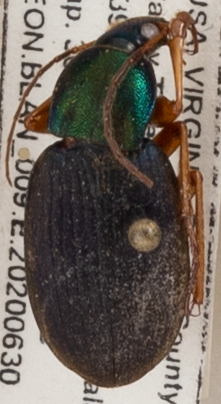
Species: Chlaenius aestivus
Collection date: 2020-06-30
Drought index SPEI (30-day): -0.09
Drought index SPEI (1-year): -0.216
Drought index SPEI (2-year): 1.69